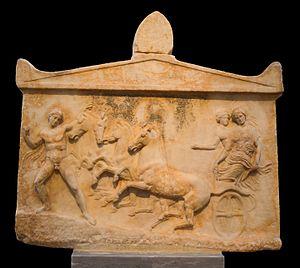
Amphiglyphon votif. Marbre Pentélique. Trouvé à Neo Phalère, Attique. Cette face représente l'enlèvement de la nymphe Basile par le héros Echelos hors des Enfers. Hermes, tenant un fouet dans sa main droite, conduit le char qui transporte les deux personnes. ""Hermes"", ""Echelos ""et ""Basile ""sont les noms inscrits sur l'épistyle. Monument consacré par Céphisodote, fils de Demogenes . National Archaeological Museum of Athens
Le musée national archéologique d’Athènes est le principal musée archéologique de Grèce. Il dépend directement du Directorat général des antiquités rattaché au ministère grec de la Culture. Il est dirigé par Georgios Kakavas. Il possède l’une des plus vastes collections d’antiquités grecques au monde. Il abrite plus de 20 000 objets datant de la préhistoire à la fin de l'Antiquité venus de l'ensemble de la Grèce.